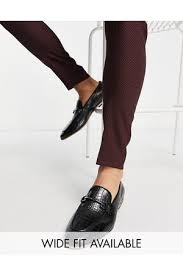
Label: Boat